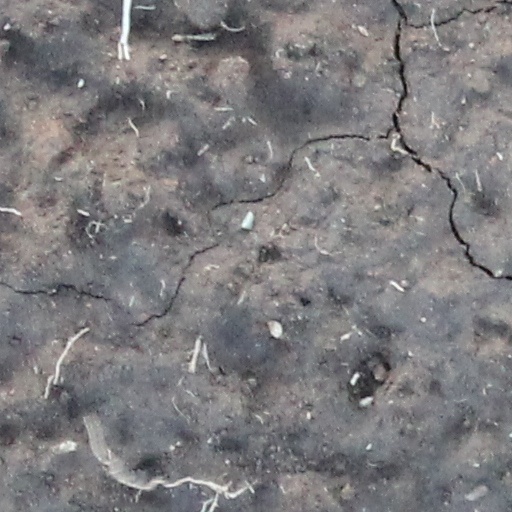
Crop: wheat